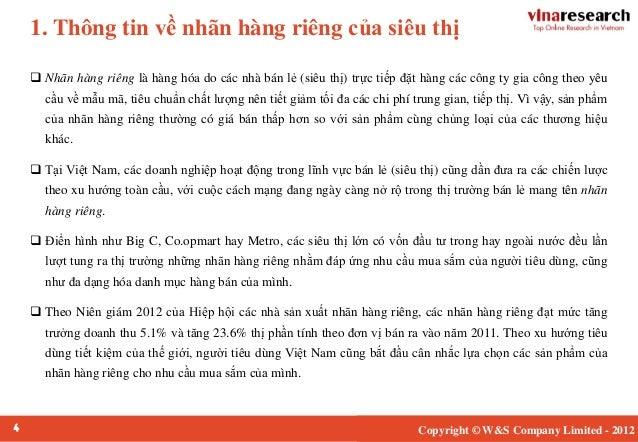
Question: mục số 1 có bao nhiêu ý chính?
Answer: có bốn ý chính